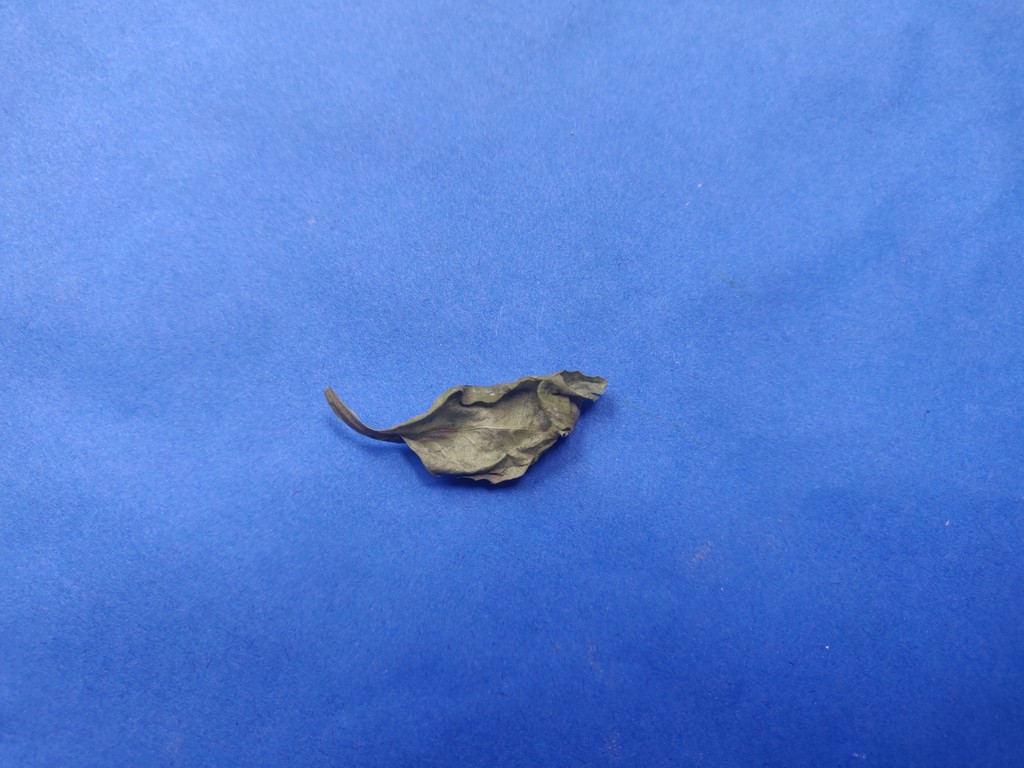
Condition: Dried
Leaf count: single
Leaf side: unknown